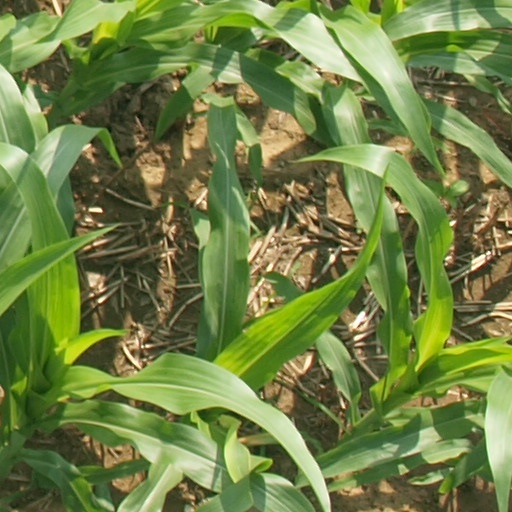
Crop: maize; corn